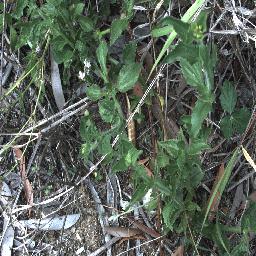
Label: siam_weed